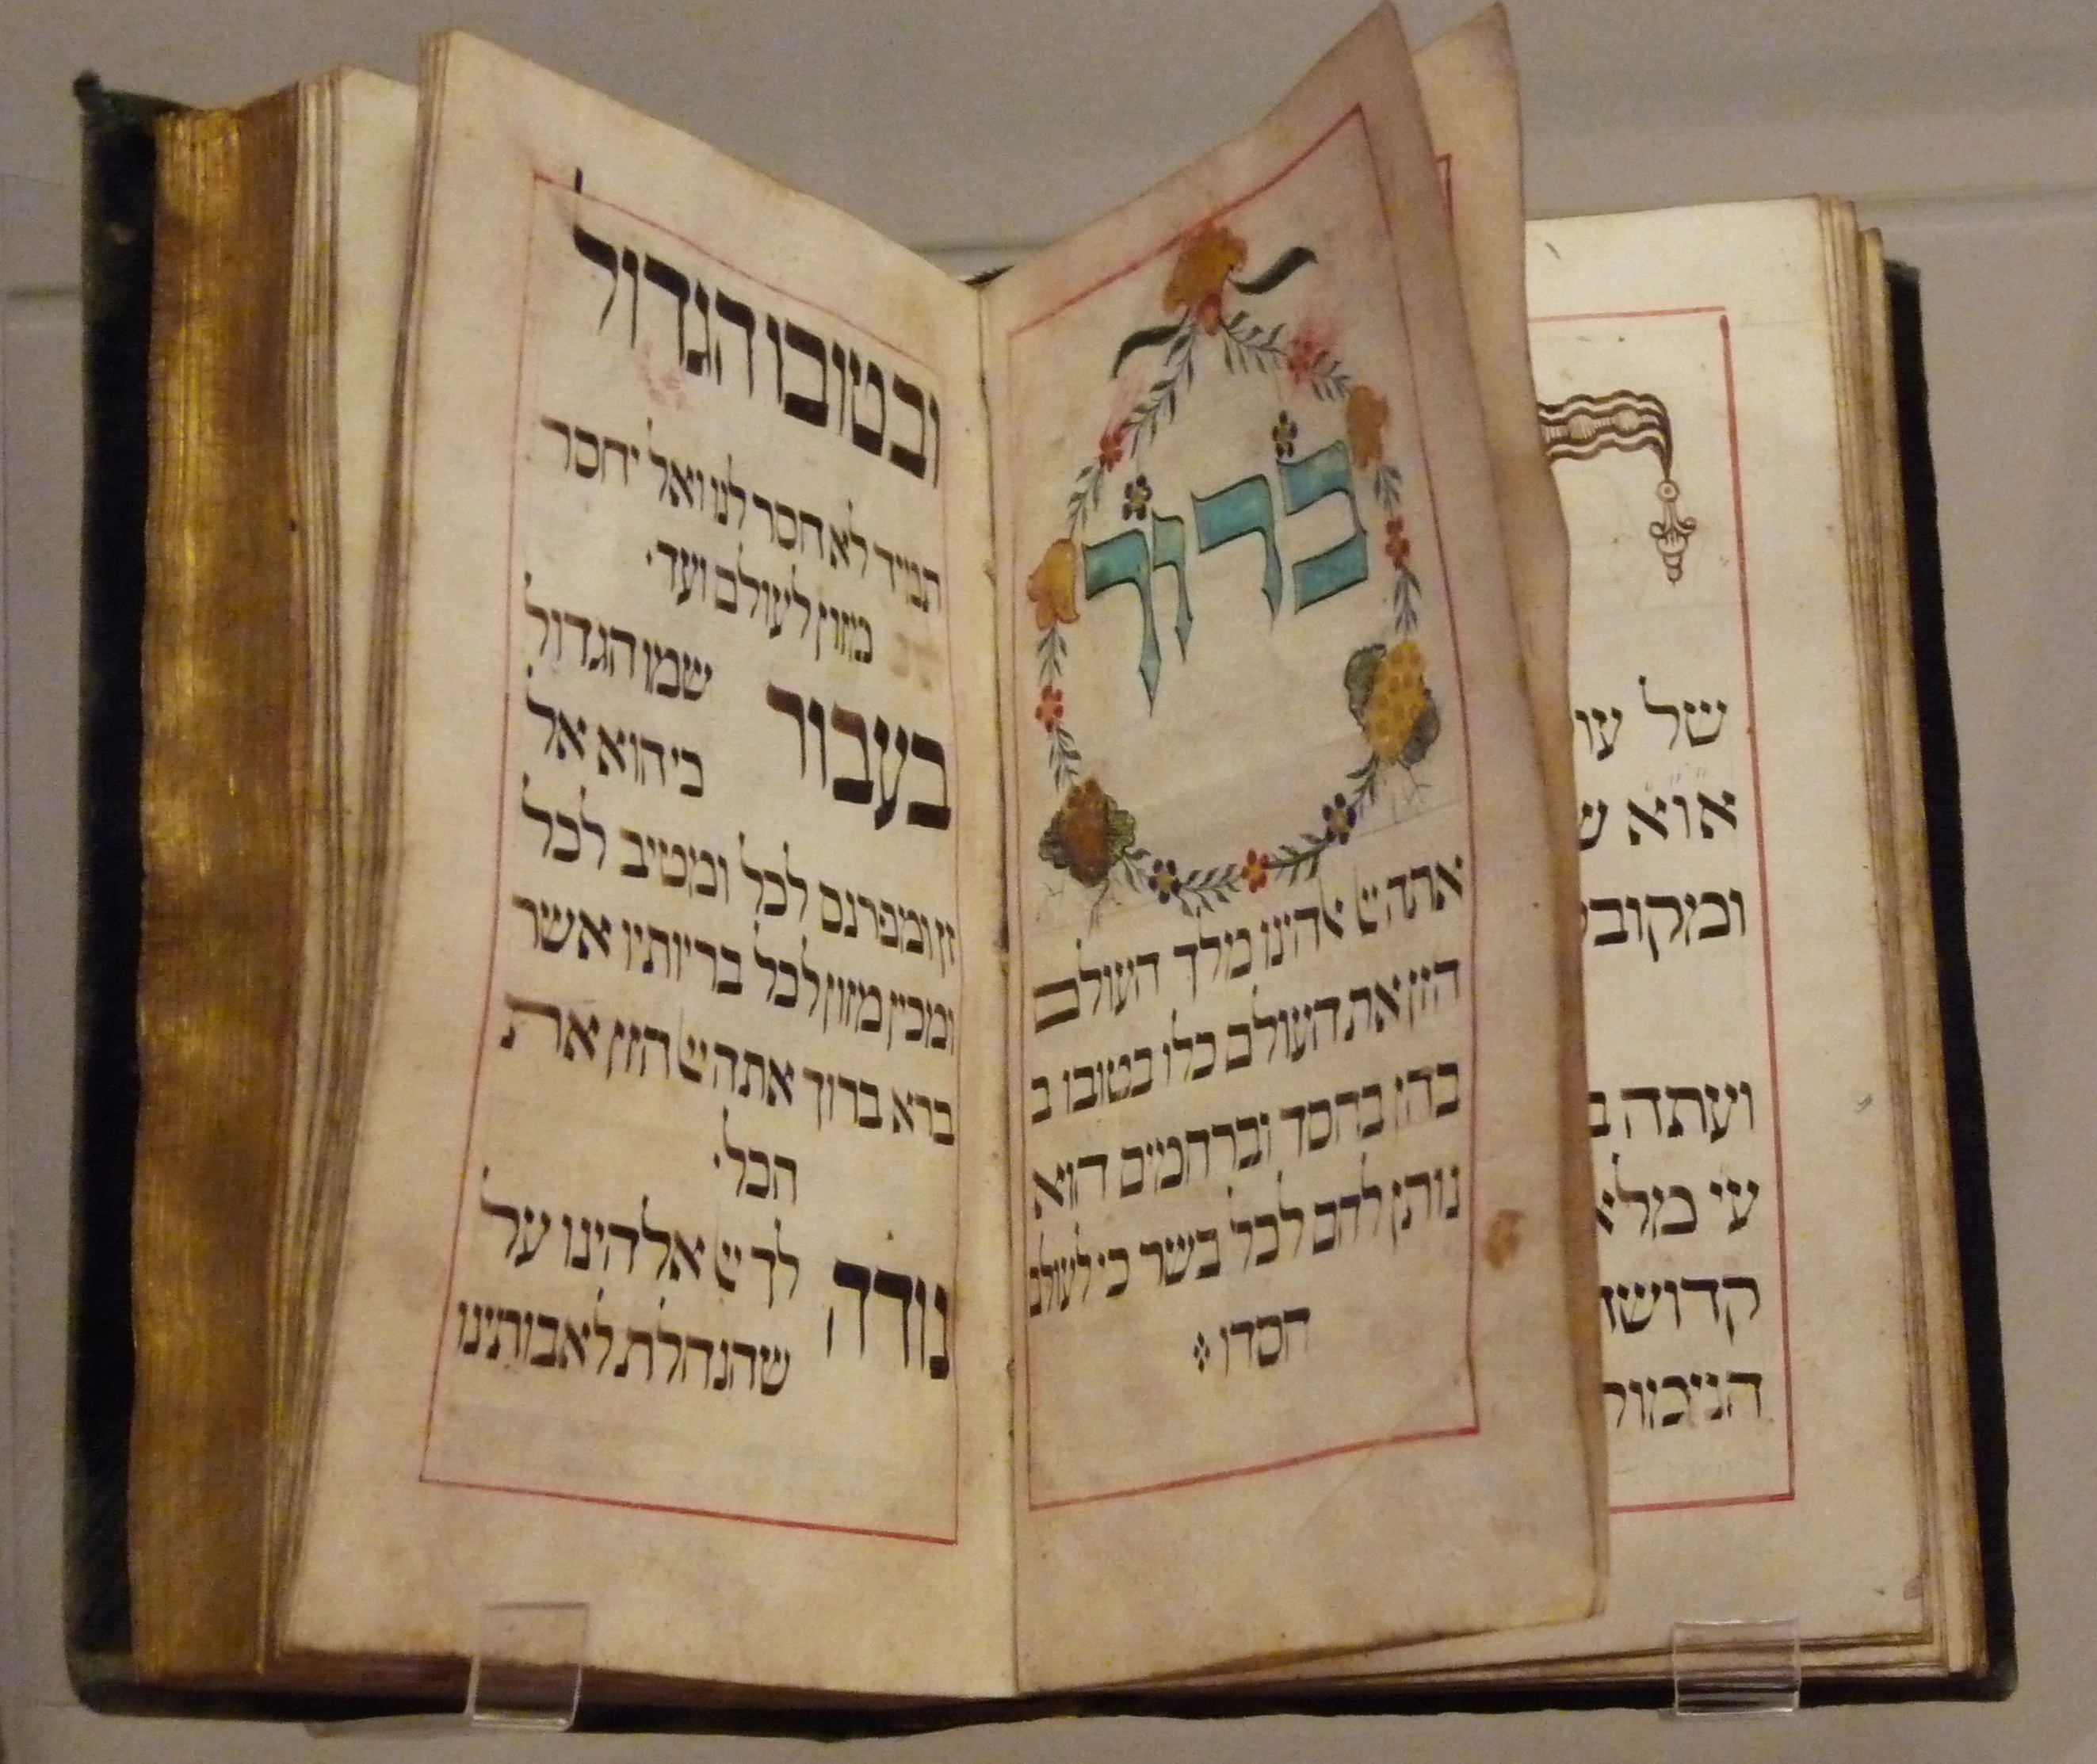
writing, book, wood, antique, old book, font, art, literature, sketch, text, handwriting, document, historically, jew, judaism, hebrew, antiquarian